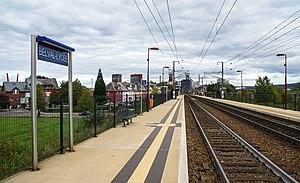
La gare de Belval-Lycée est une gare ferroviaire luxembourgeoise de la ligne 6f, d'Esch-sur-Alzette à Pétange, située à Belvaux sur le territoire de la commune de Sanem dans le canton d'Esch-sur-Alzette. Elle dessert le Lycée Bel-Val situé à proximité sur le site de Belval.